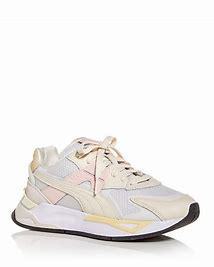
Brand: Puma
Model: Mirage Sport